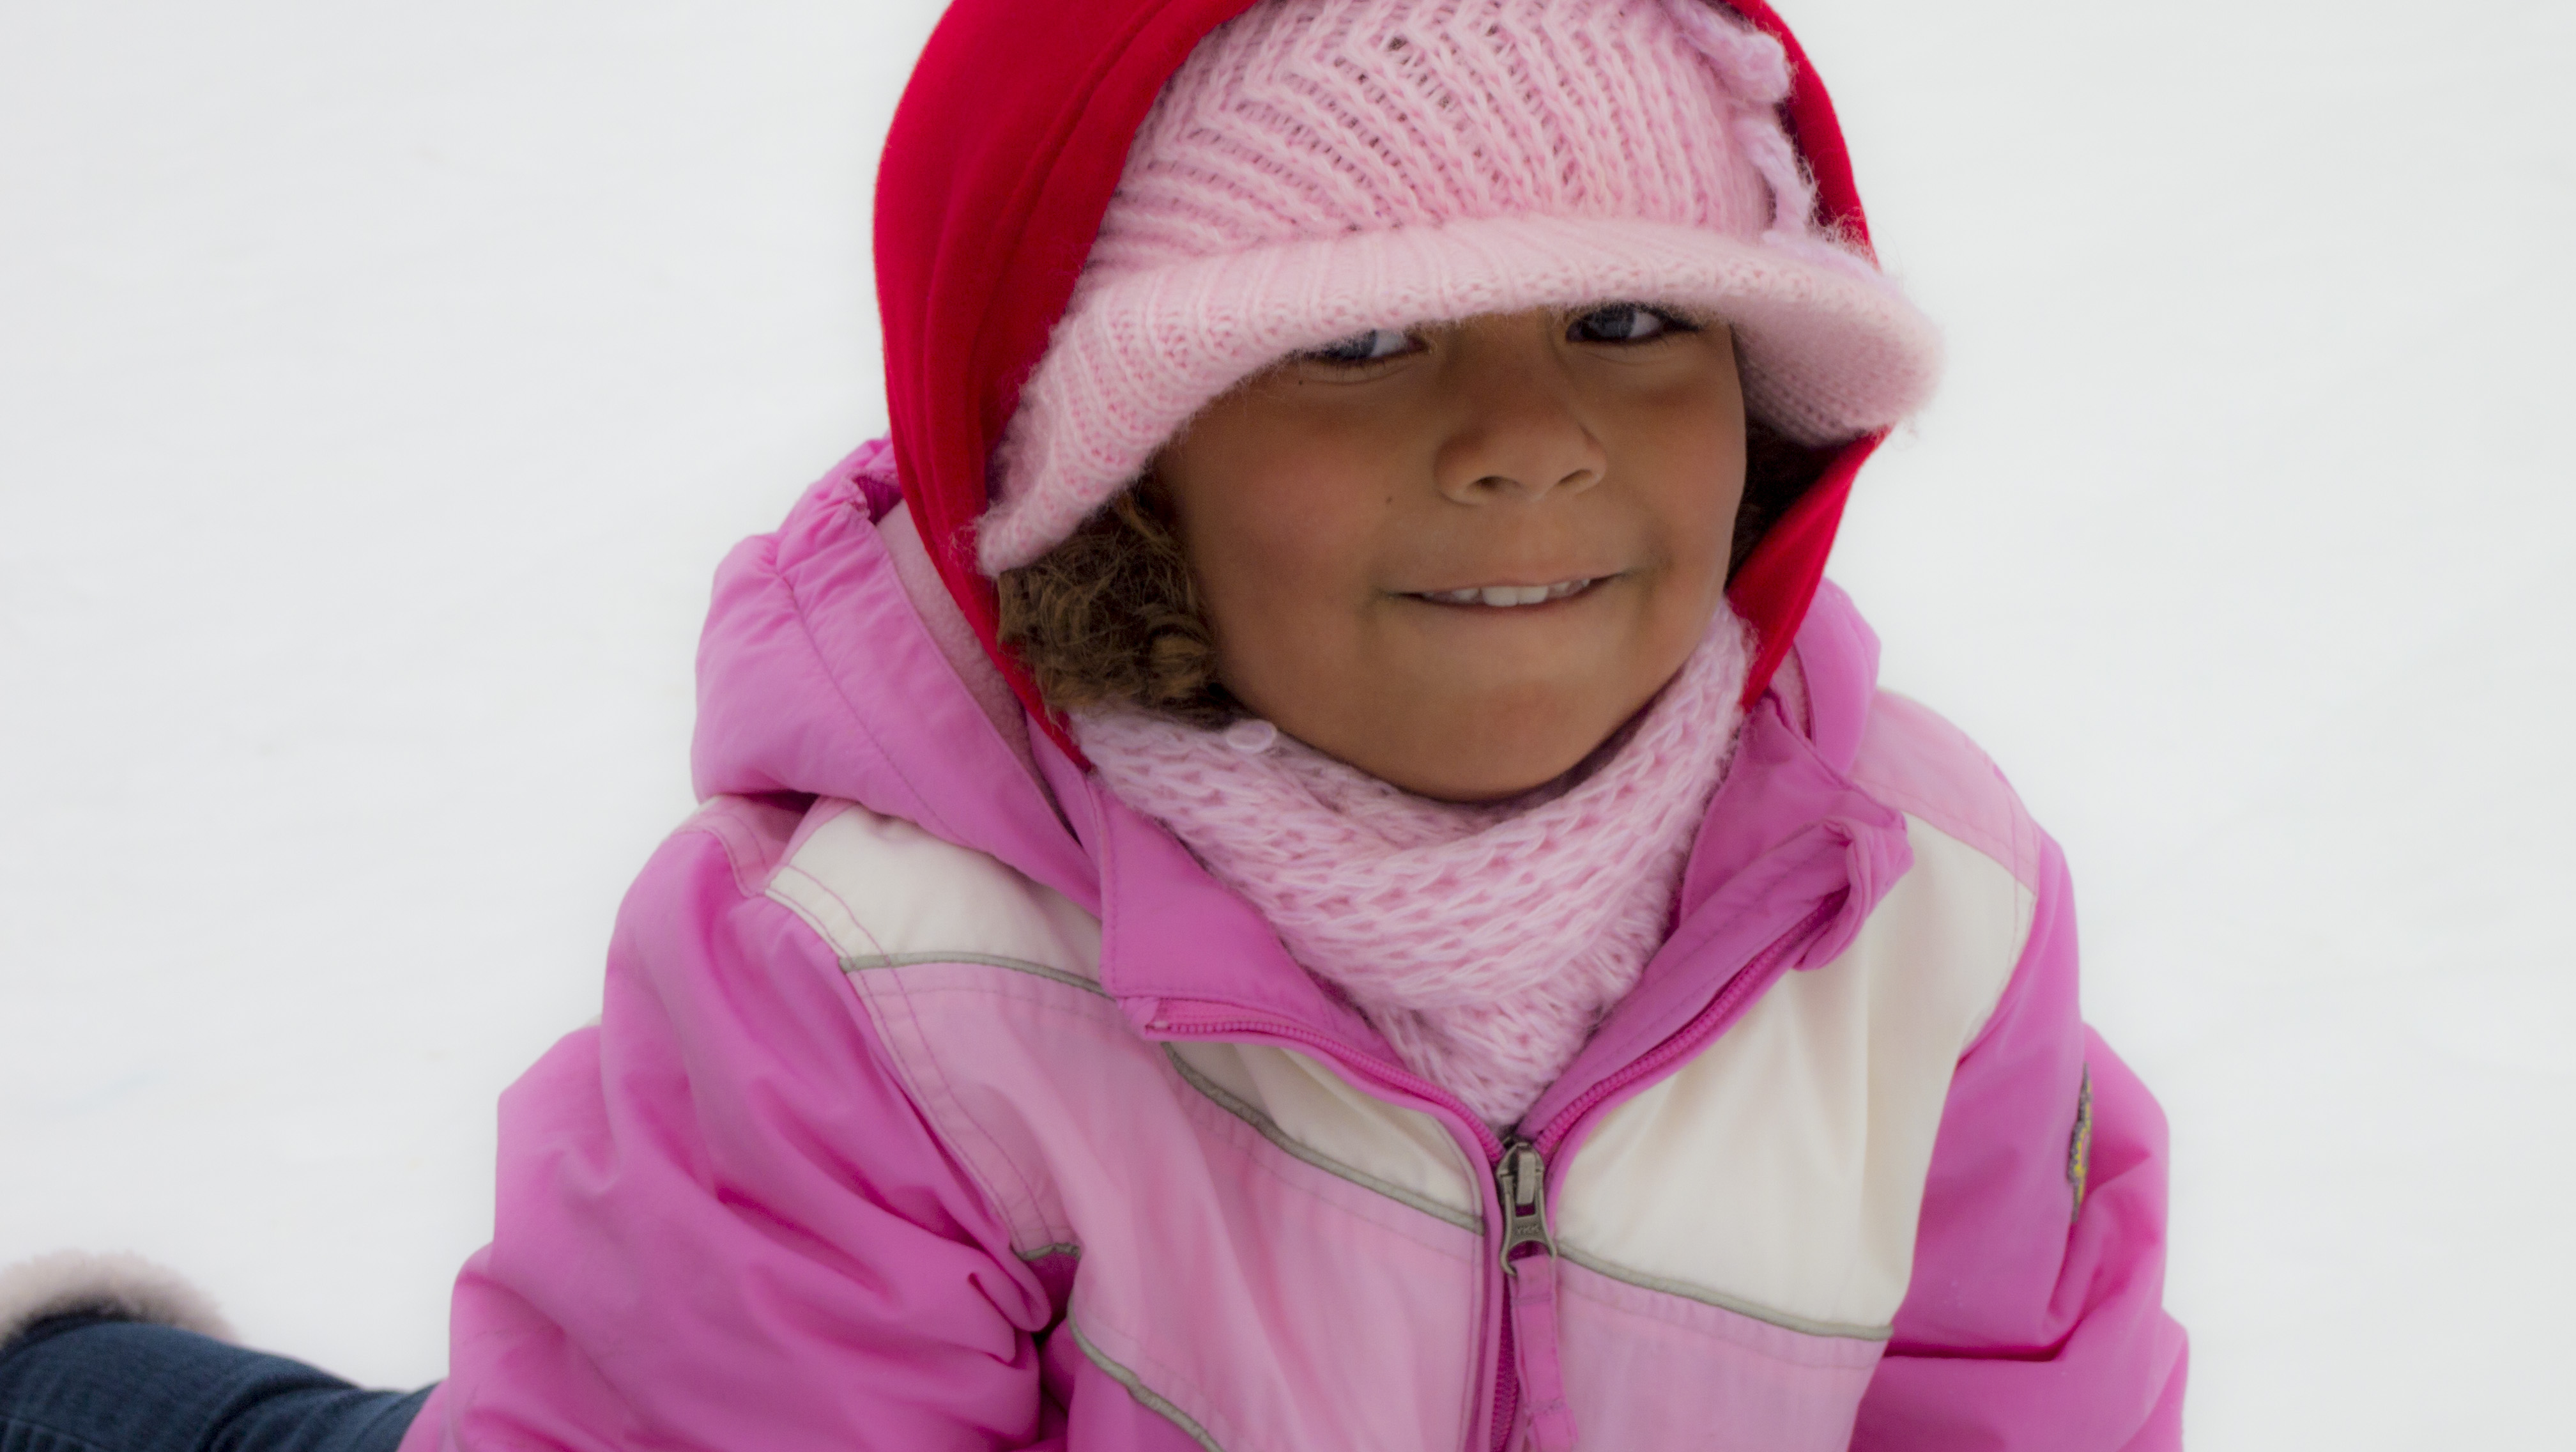
girl, time, bear, child, clothing, pink, outerwear, smile, family, creativecommons, fun, wife, happy, infant, toddler, cap, little, big, day, first, husband, cacalifornia